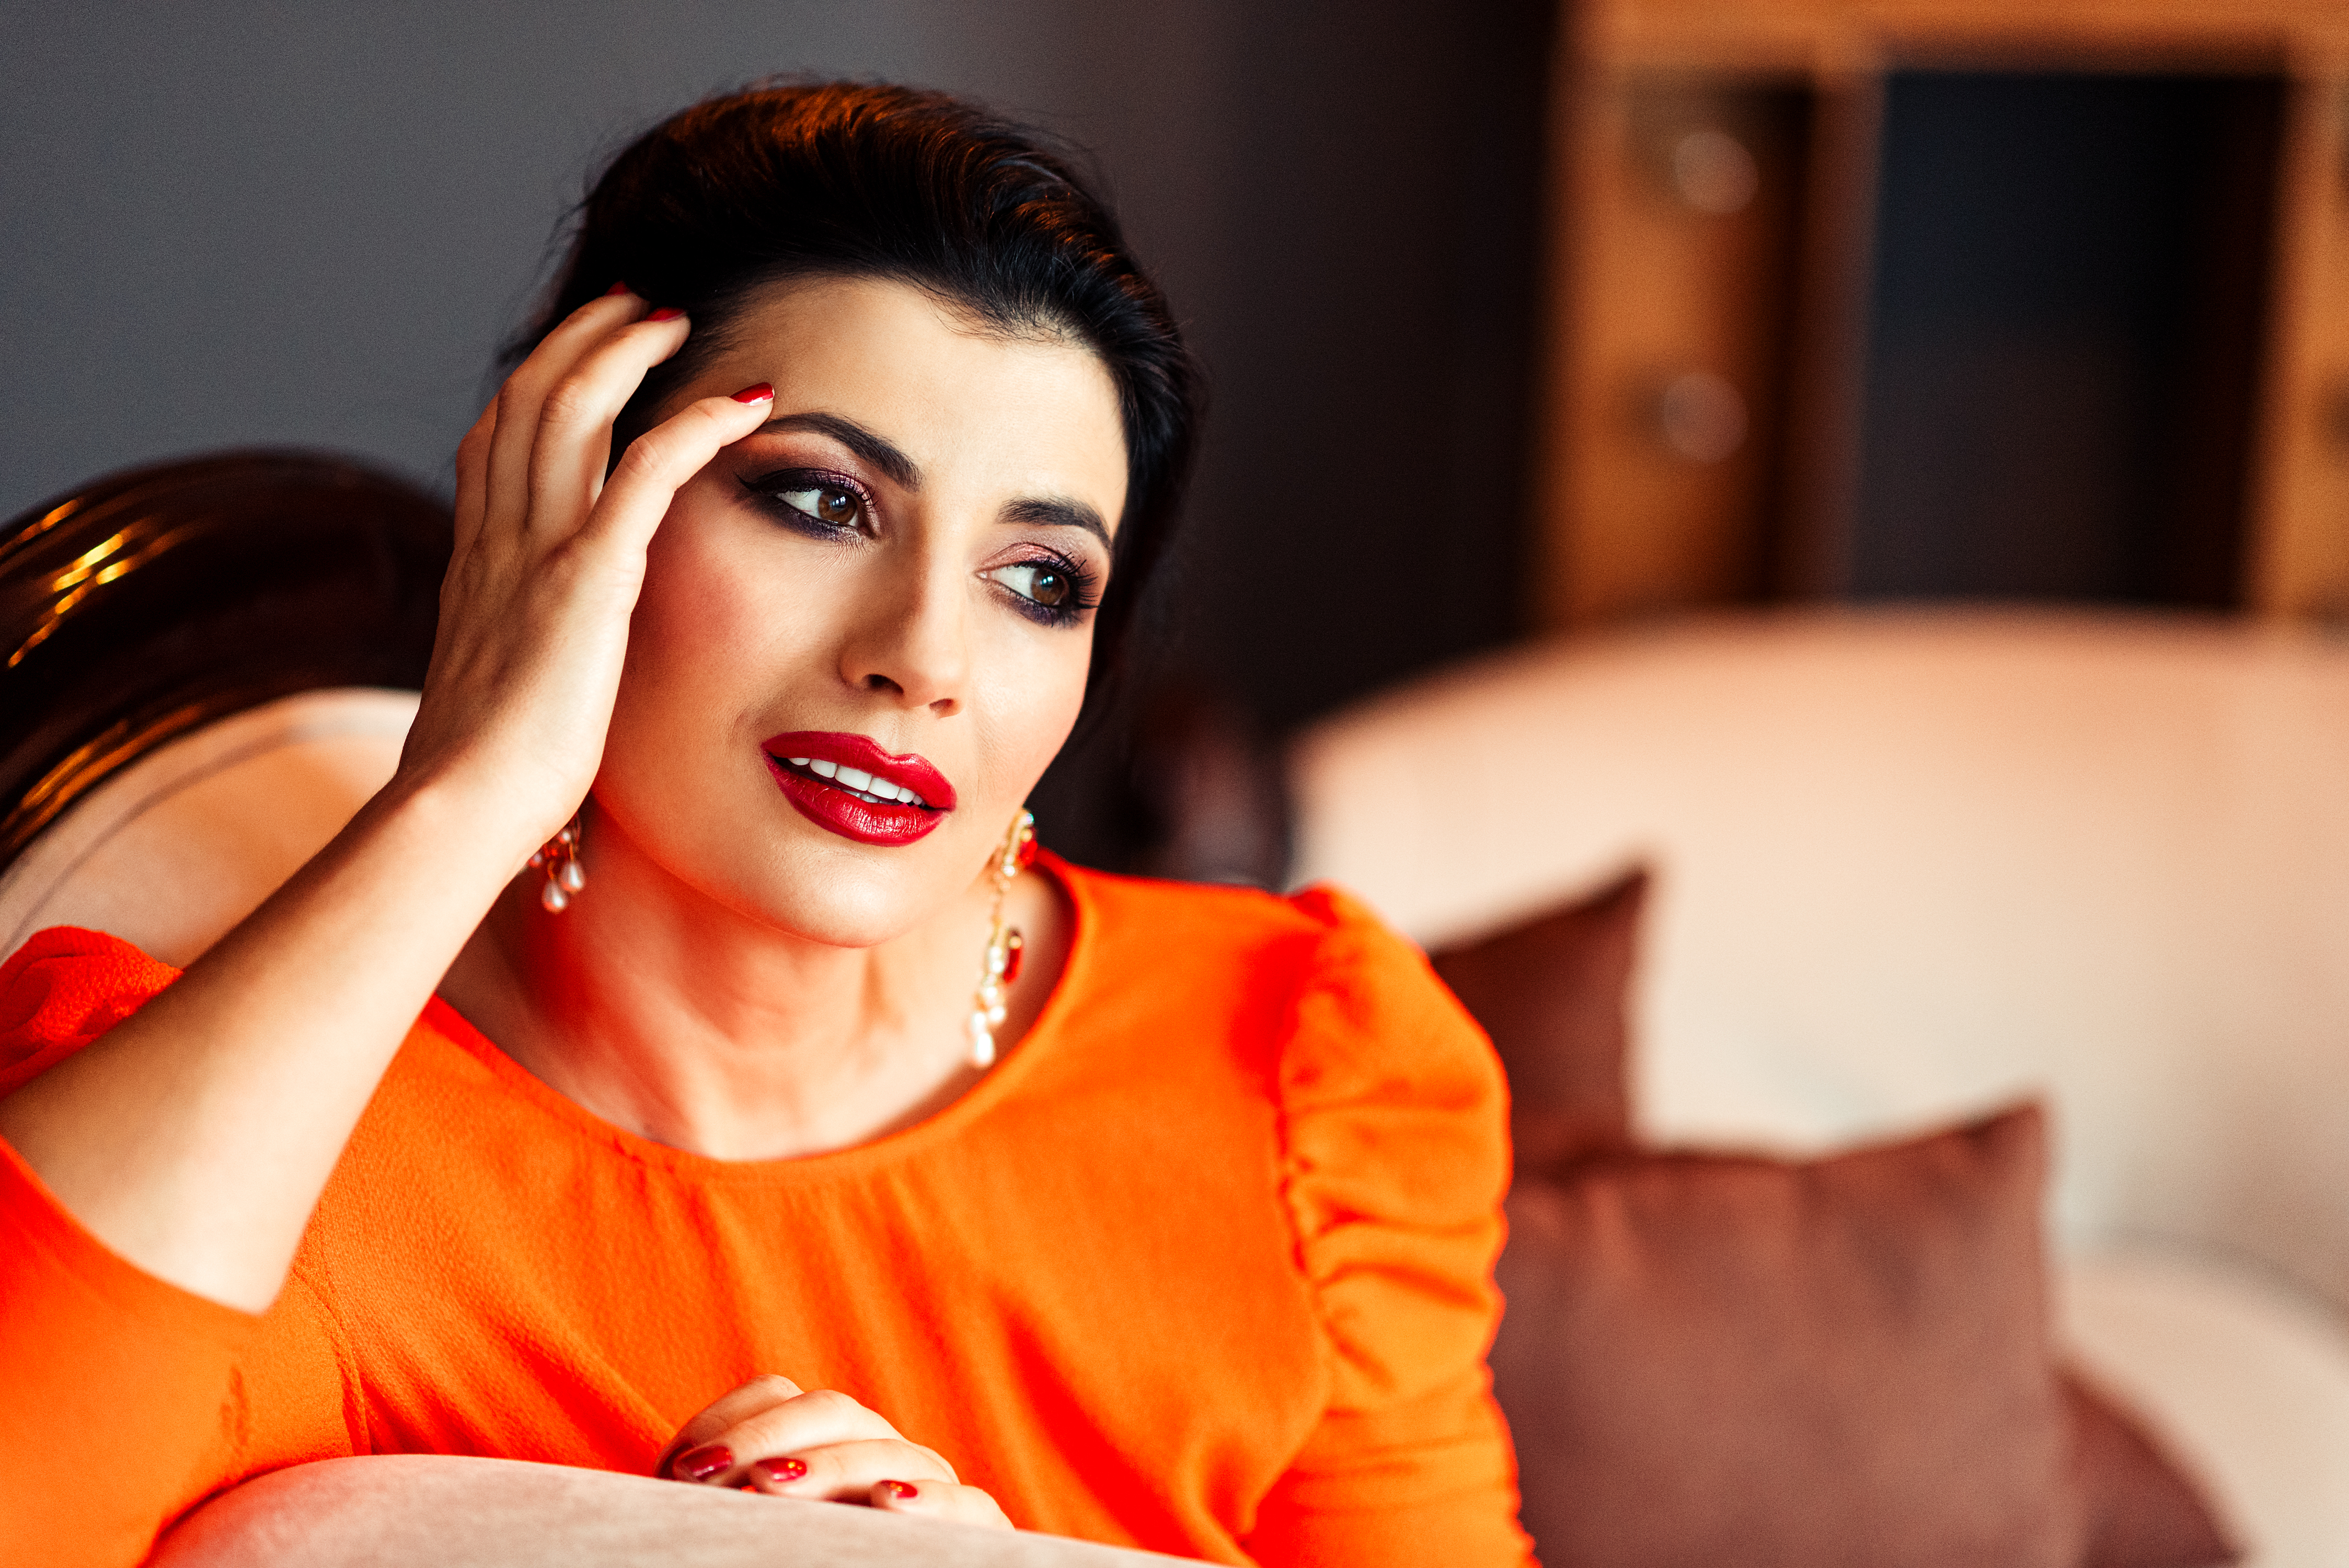
face, model, skin, lip, hand, lipstick, eyebrow, eye, smile, eyelash, flash photography, neck, sleeve, comfort, orange, happy, gesture, dress, finger, thigh, black hair, makeover, long hair, fashion design, jewellery, eyewear, human leg, brown hair, event, fashion model, sitting, fashion accessory, couch, fun, nail, leisure, portrait photography, photo shoot, bracelet, red hair, t shirt, necklace